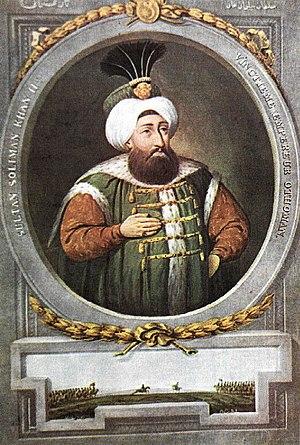
En 632, à la mort de Mahomet, prophète de l'islam, c'est un calife qui prend le commandement des musulmans.
Soliman II, en turc II. Süleyman, fut le sultan de l'Empire ottoman du 8 novembre 1687 au 22 juin 1691.
La liste des sultans de l'Empire ottoman réunit les trente-six souverains de l'Empire ottoman, de sa fondation à la fin du XIIIᵉ siècle à sa disparition au début du XXᵉ siècle. Ils appartiennent tous à la dynastie ottomane, issue du fondateur de l'empire, Osman. À partir de 1517, ils détiennent également le titre de calife.